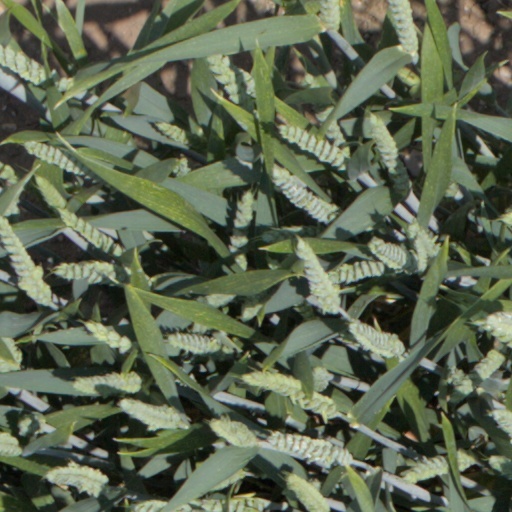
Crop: wheat